Pillion (horse)

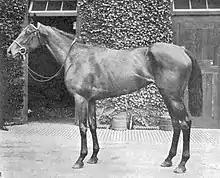
Pillion in 1926.

Pillion (1923 – 1940) was a British Thoroughbred racehorse and broodmare. As a juvenile in 1925 she showed promising form by winning once and finishing second in three races including the Rous Memorial Stakes and the Cheveley Park Stakes. On her three-year-old debut she recorded a 25/1 upset victory in the 1000 Guineas. She was retired from racing at the end of the season and had some influence as a broodmare.